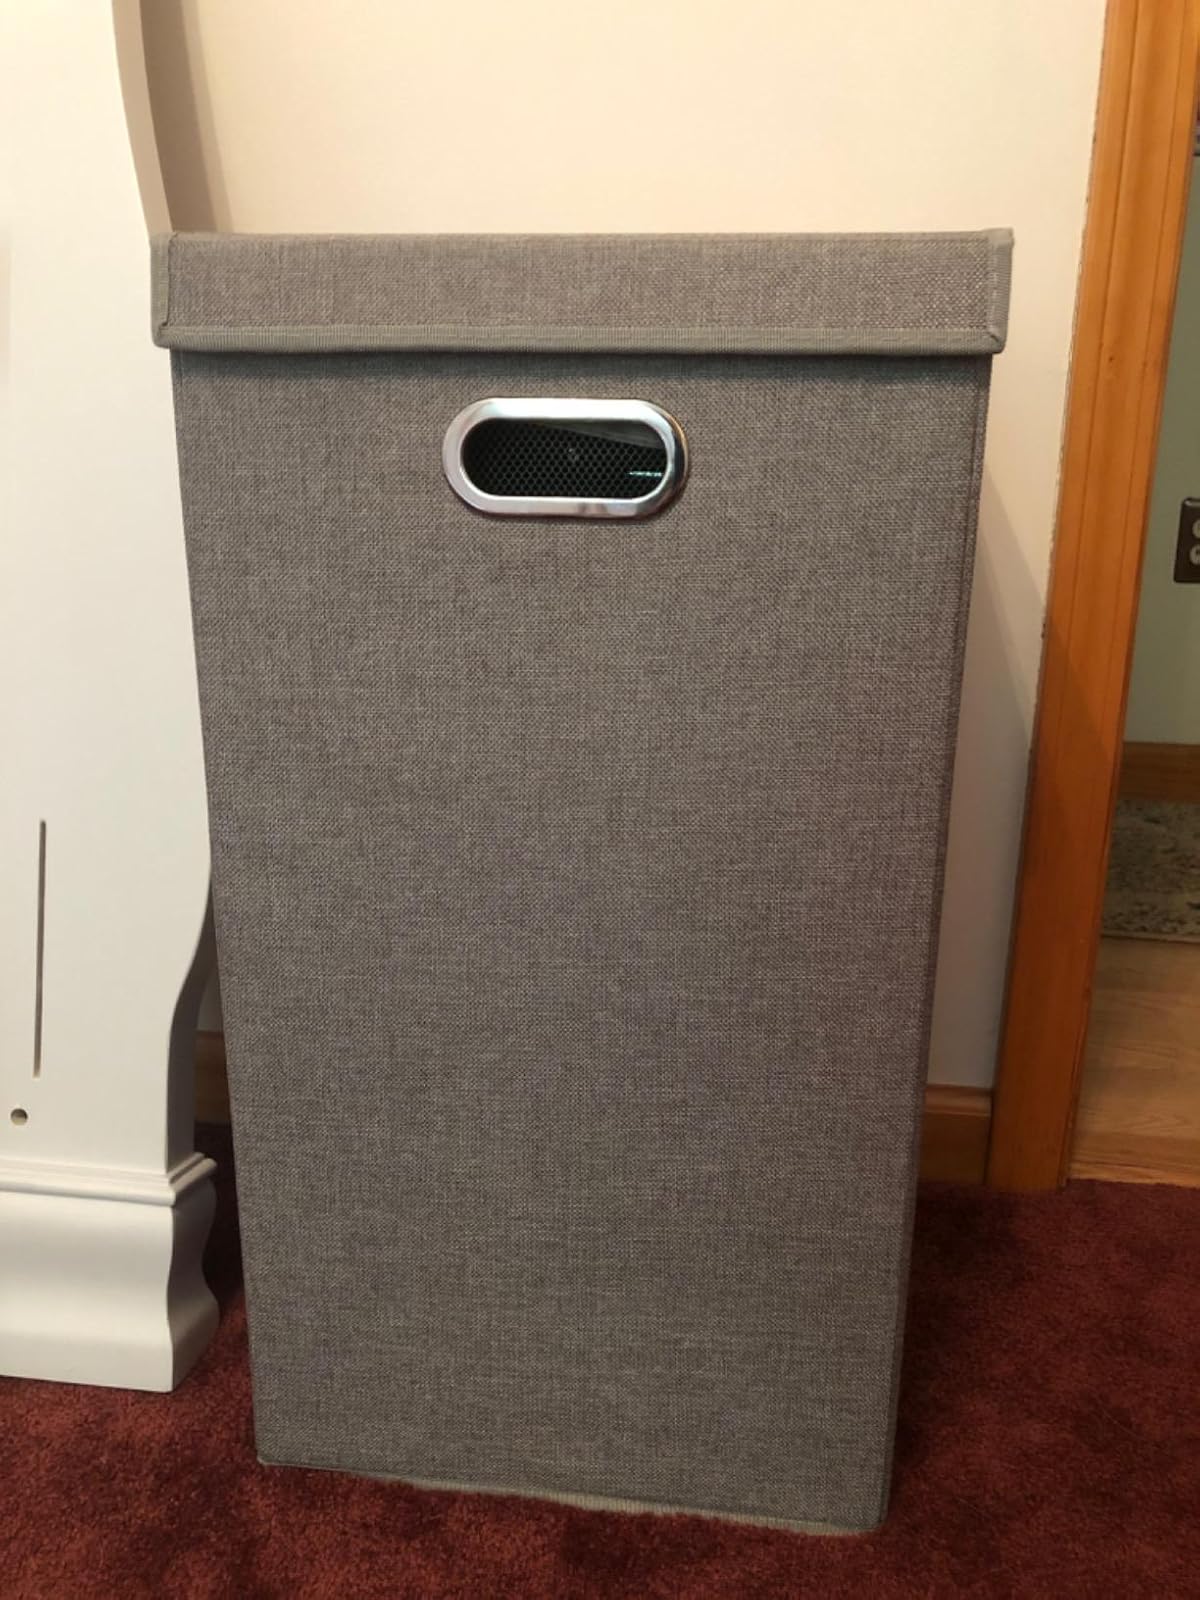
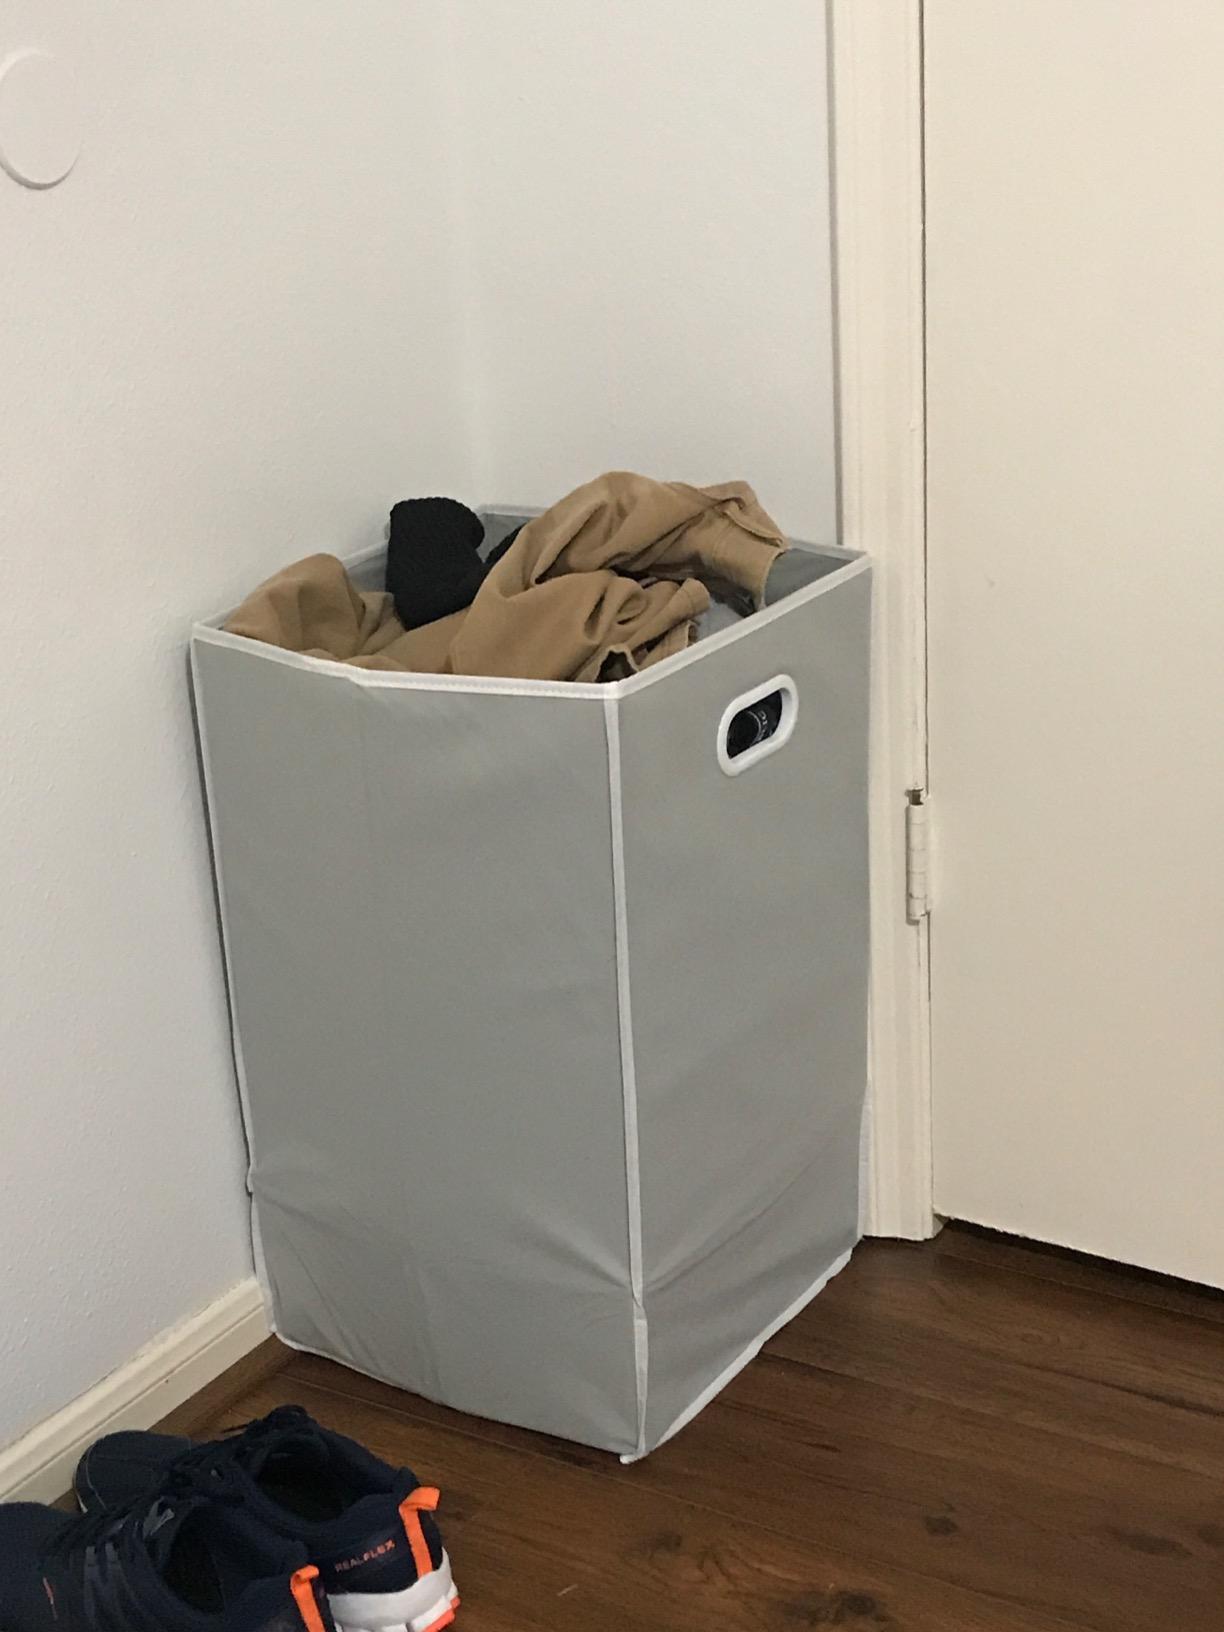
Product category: items_hamper
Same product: no